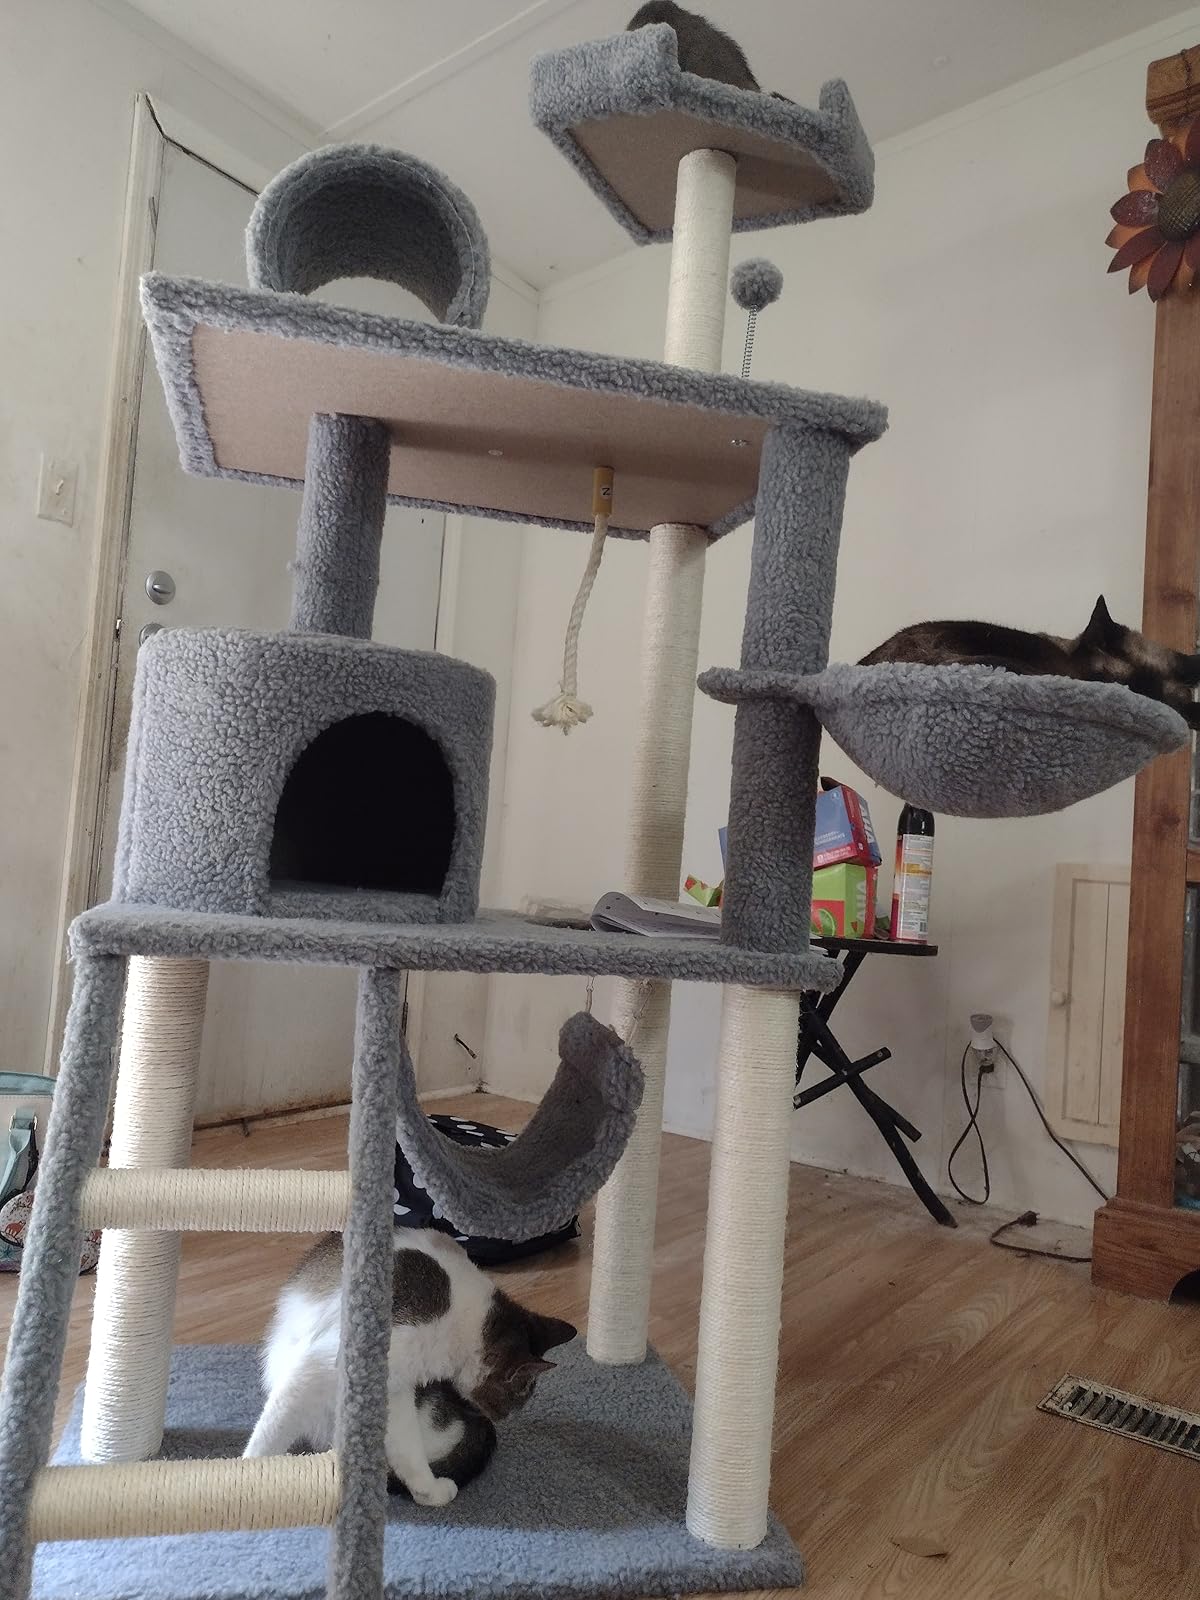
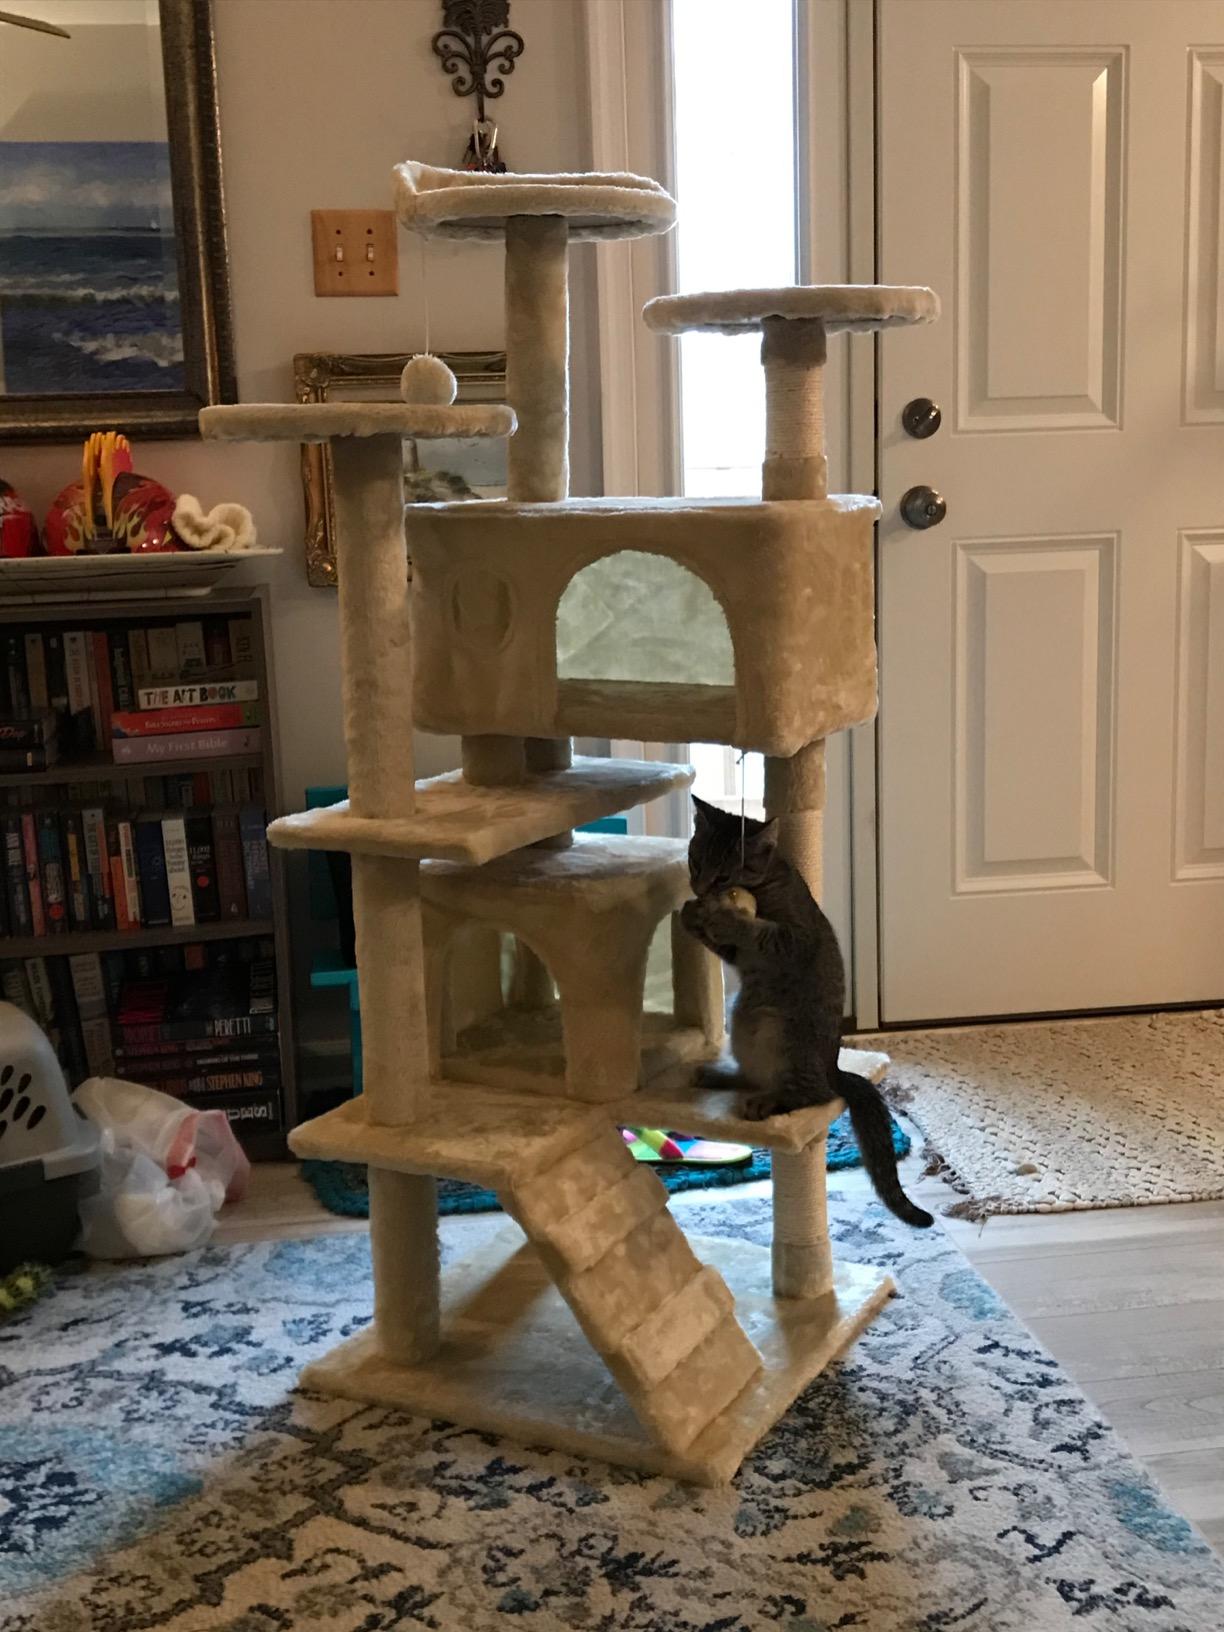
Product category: items_cat tree
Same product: no